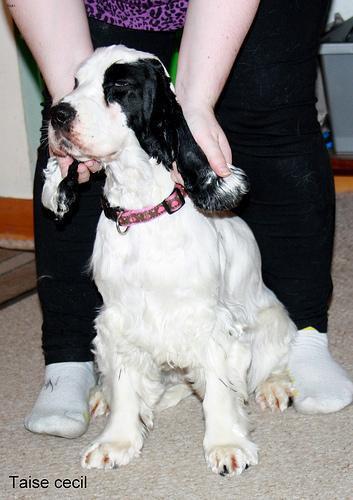
english cocker spaniel